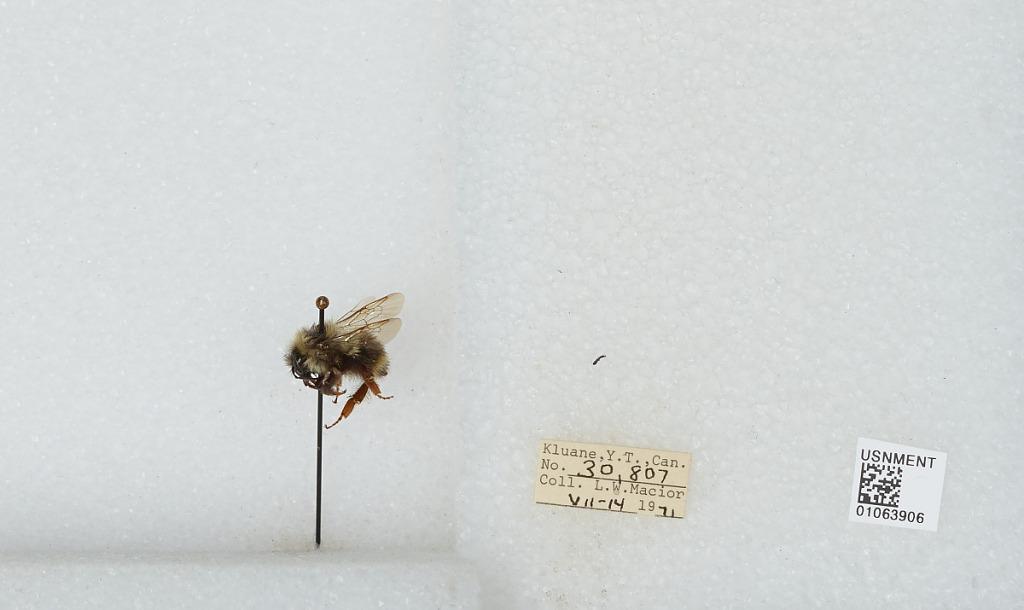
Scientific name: Bombus bifarius nearcticus
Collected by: L. Macior
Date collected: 1971-7-14
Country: Canada
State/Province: Yukon Territory
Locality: Kluane
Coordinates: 60.75, -139.5